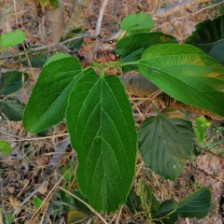
Variety: WhiteKing